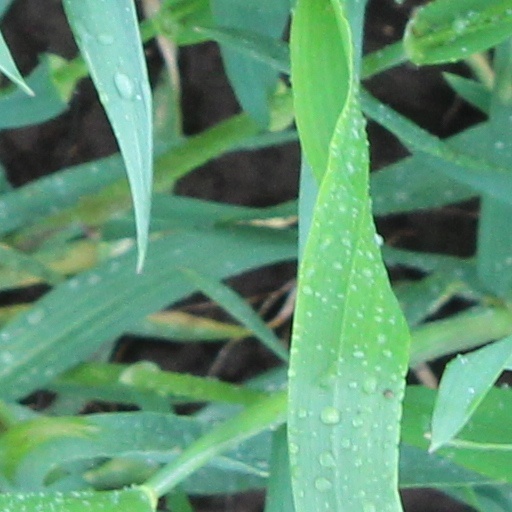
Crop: wheat